Mark Eaton (ice hockey)

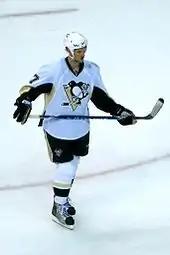
Eaton in his first stint with the Penguins in 2009.

He signed with the New York Islanders as a free agent to a two-year contract on July 2, 2010.